Satay

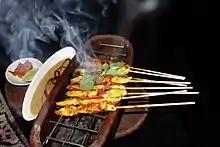
"Sate ayam", chicken satay

Satay (known as "sate" in Indonesian and pronounced similar to the English "satay") is a widely renowned dish in almost all regions of Indonesia; it is considered the national dish and one of Indonesia's best dishes. Satay is a staple in Indonesian cuisine, served everywhere from street carts to fine dining establishments, as well as in homes and at public gatherings. As a result, many variations have been developed throughout the Indonesian Archipelago. The satay variants in Indonesia is usually named after the region its originated, the meats, parts or ingredients its uses, also might named after the process or method of cooking.